Thomas the Tank Engine

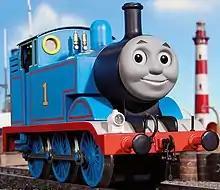
Thomas' model in series 8 (2004)

Awdry based Thomas on a wooden toy made for his son Christopher. This toy looked rather different from the character in the books and television series, and carried the letters NW on its side tanks, which stood for "No Where" according to Awdry.